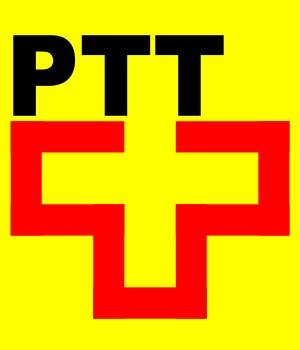
Swisscom est l'entreprise phare du marché suisse des télécommunications. Elle est le résultat de la division des PTT en 1997 et appartient majoritairement à l'État suisse. Elle a d'ailleurs le statut de société anonyme de droit public, selon la loi sur les entreprises de télécommunications. À peu près 20 000 collaborateurs travaillent pour les entreprises du groupe Swisscom, dont environ 1000 apprentis. Selon ses propres chiffres, Swisscom détient en Suisse une part de marché de 60 % dans le secteur du mobile, de 67 % dans le haut débit et de 33 % dans la télévision. La filiale Fastweb détient 16 % du marché italien des réseaux à large bande auprès de la clientèle privée et 29 % auprès des entreprises. Swisscom emploie 19'317 personnes et a réalisé un chiffre d'affaires de CHF 11,453 milliards en 2019. De nouveaux services dans les domaines de la numérisation et des services informatiques sont destinés à compenser le risque de perte de chiffre d'affaires lié à l'activité principale traditionnelle. Swisscom figurera à nouveau sur la liste Forbes des "plus grandes entreprises publiques du monde" en 2019.